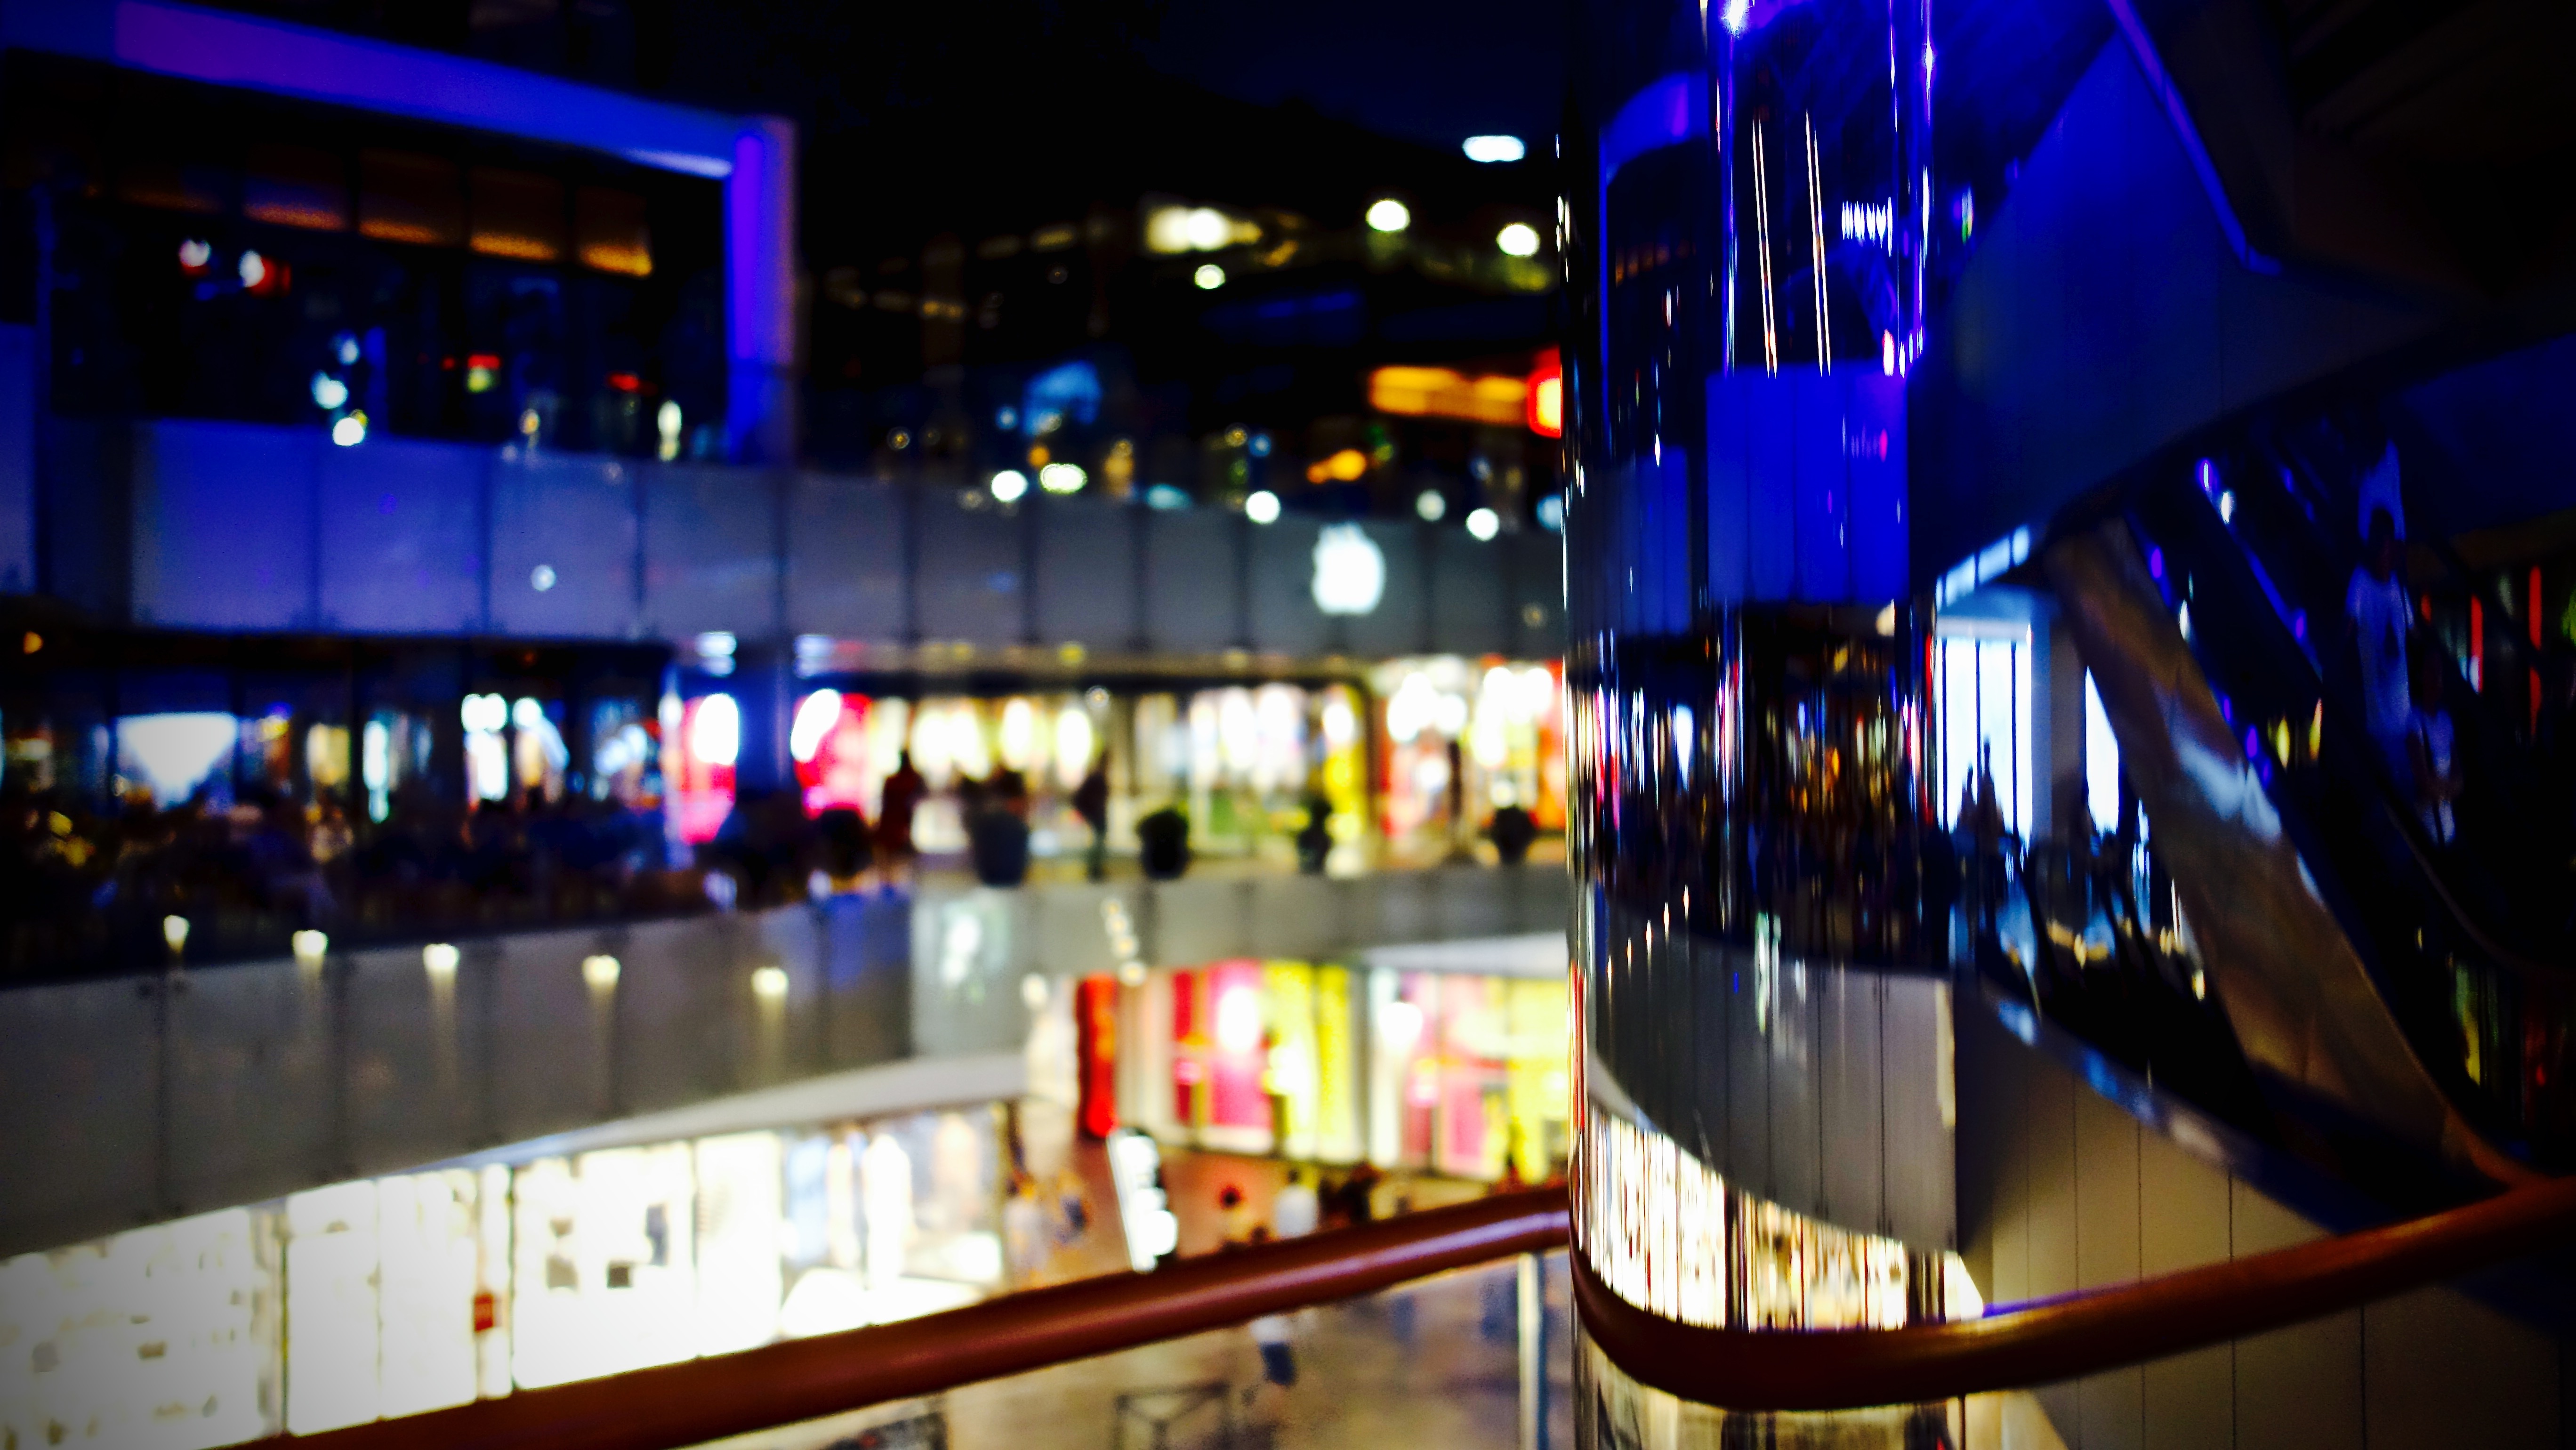
night, restaurant, bar, nightclub